Cosun Beet Company

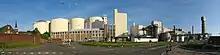
Vierverlaten sugar factory in Hoogkerk-Vierverlaten (2012)

In 2006 competitor CSM announced that it would sell its sugar division to Cosun, the company that owned Suiker Unie. At that time, this had 11,500 farmers growing sugar beet, and a market share of 5% in Europe. CSM brought with it its last remaining sugar factory in Vierverlaten, Hoogkerk, Groningen municipality, and a sugar works in Breda. The price for CSM's sugar activities was about 200 million euro. The move was triggered by the liberalization of the European sugar market, and the lowering of the guaranteed sugar price by 36%.